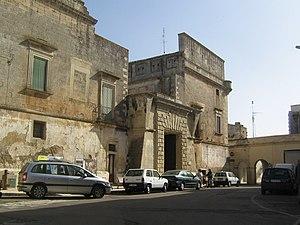
Dans le Salento se trouvent de nombreux châteaux et palais fortifiés construits au cours des diverse périodes historiques par les familles colonisatrices, parfois en modifiant ceux qui étaient pré-existants.